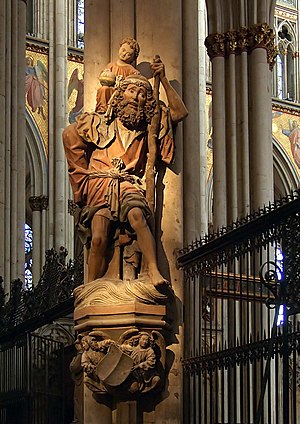
Sankt Kristoffer
St. Kristoffer
Skt. Kristoffer er en katolsk martyr og skytshelgen for blandt andet de vejfarende. Han fejres den 25. juli.